My Wife and My Mother-in-Law

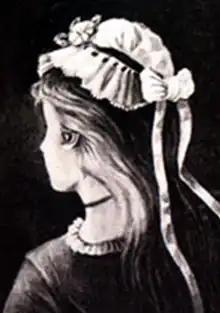

American cartoonist William Ely Hill (1887–1962) published "My Wife and My Mother-in-Law" in "Puck", an American humour magazine, on 6 November 1915, with the caption "They are both in this picture — Find them". However, the oldest known form of this image is an 1888 German postcard.